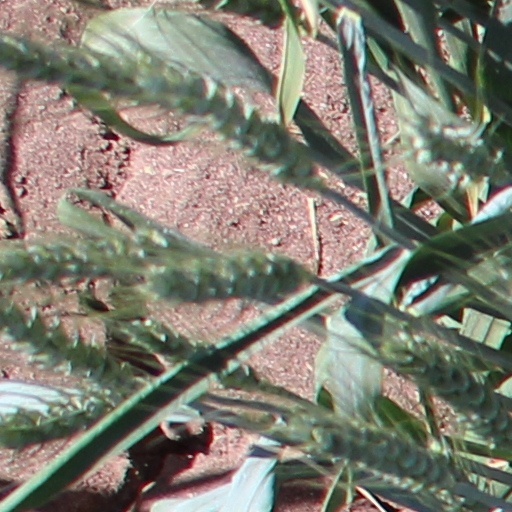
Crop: wheat